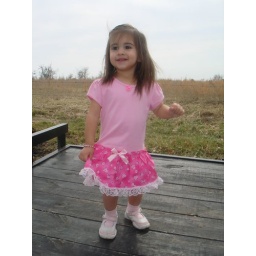
korrell in rose T-shirt dress